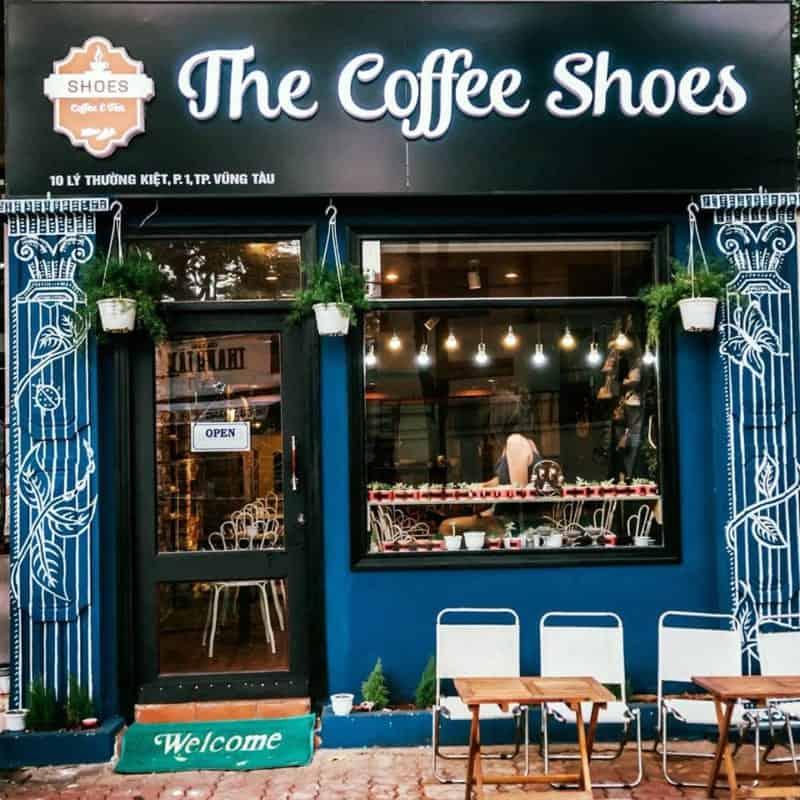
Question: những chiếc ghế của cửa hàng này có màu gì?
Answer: những chiếc ghế của cửa hàng này có màu trắng